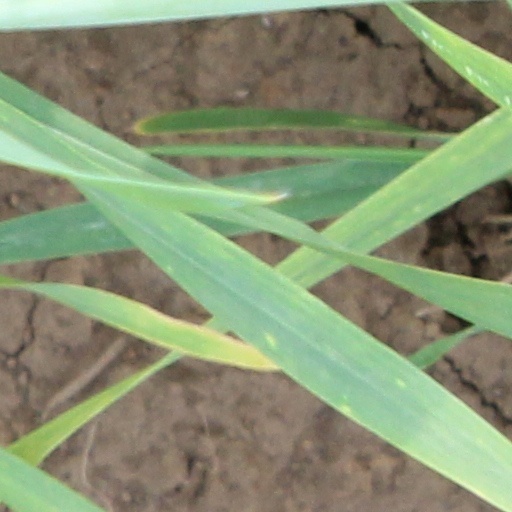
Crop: wheat